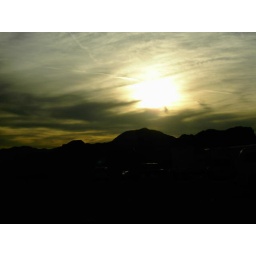
sky over lake havesu